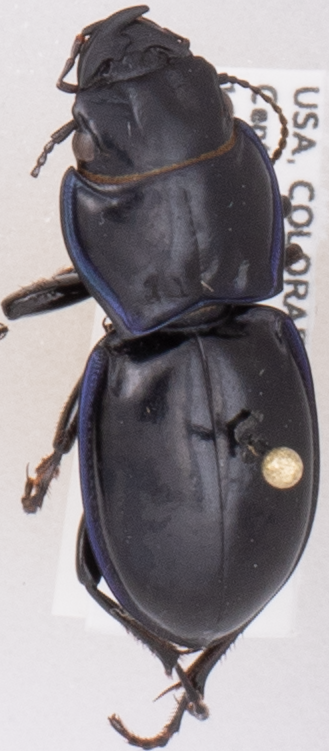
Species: Pasimachus elongatus
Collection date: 2019-07-17
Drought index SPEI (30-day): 0.734
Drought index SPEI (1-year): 0.71
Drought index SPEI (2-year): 0.498